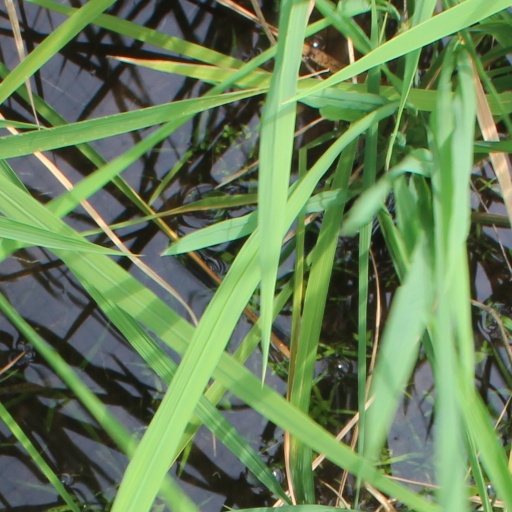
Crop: rice